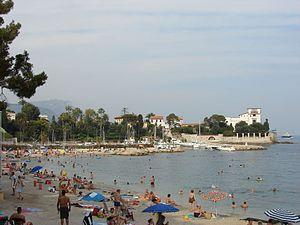
Les grandes vacances désignent, depuis le XIXᵉ siècle en Europe, la plus longue période de vacances scolaires, correspondant généralement aujourd'hui aux mois de juillet, d'août et début septembre. Cette période est celles des moissons dans l'hémisphère nord, qui nécessitaient auparavant la présence des enfants auprès de leurs parents dans les champs pour les travaux agricoles. Depuis la seconde moitié du XXᵉ siècle qui vit l'avènement des congés payés, les grandes vacances sont synonymes des vacances d'été et leurs conséquences touristiques.